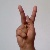
The image shows a hand gesture representing the letter 'K' in Indian Sign Language.